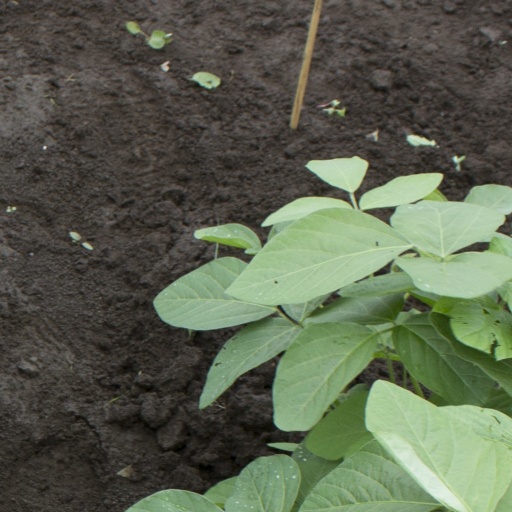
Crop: soybean